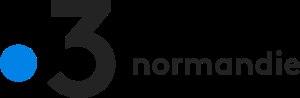
Rouen [ʁwɑ̃] est une commune du Nord-Ouest de la France traversée par la Seine. Préfecture du département de la Seine-Maritime, elle est le chef-lieu de la Normandie réunifiée après avoir été, jusqu'en 2015, celui de la Haute-Normandie.